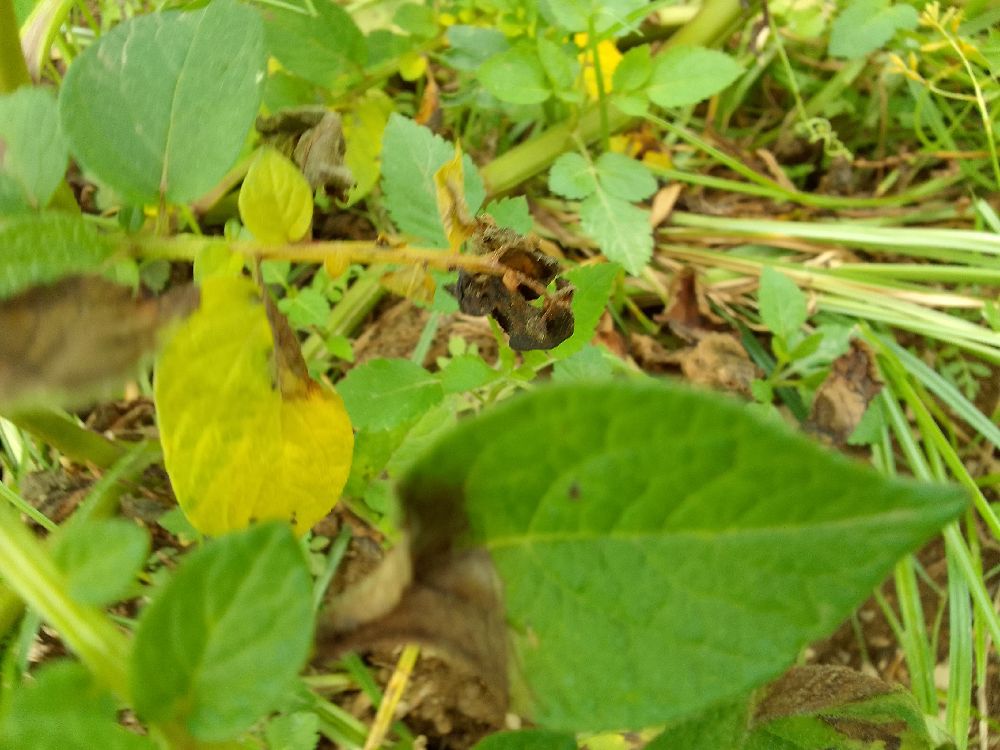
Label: Late blight